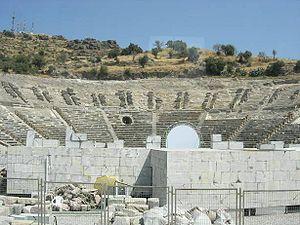
Bodrum est une ville du sud-ouest de la Turquie, située dans la province de Muğla.